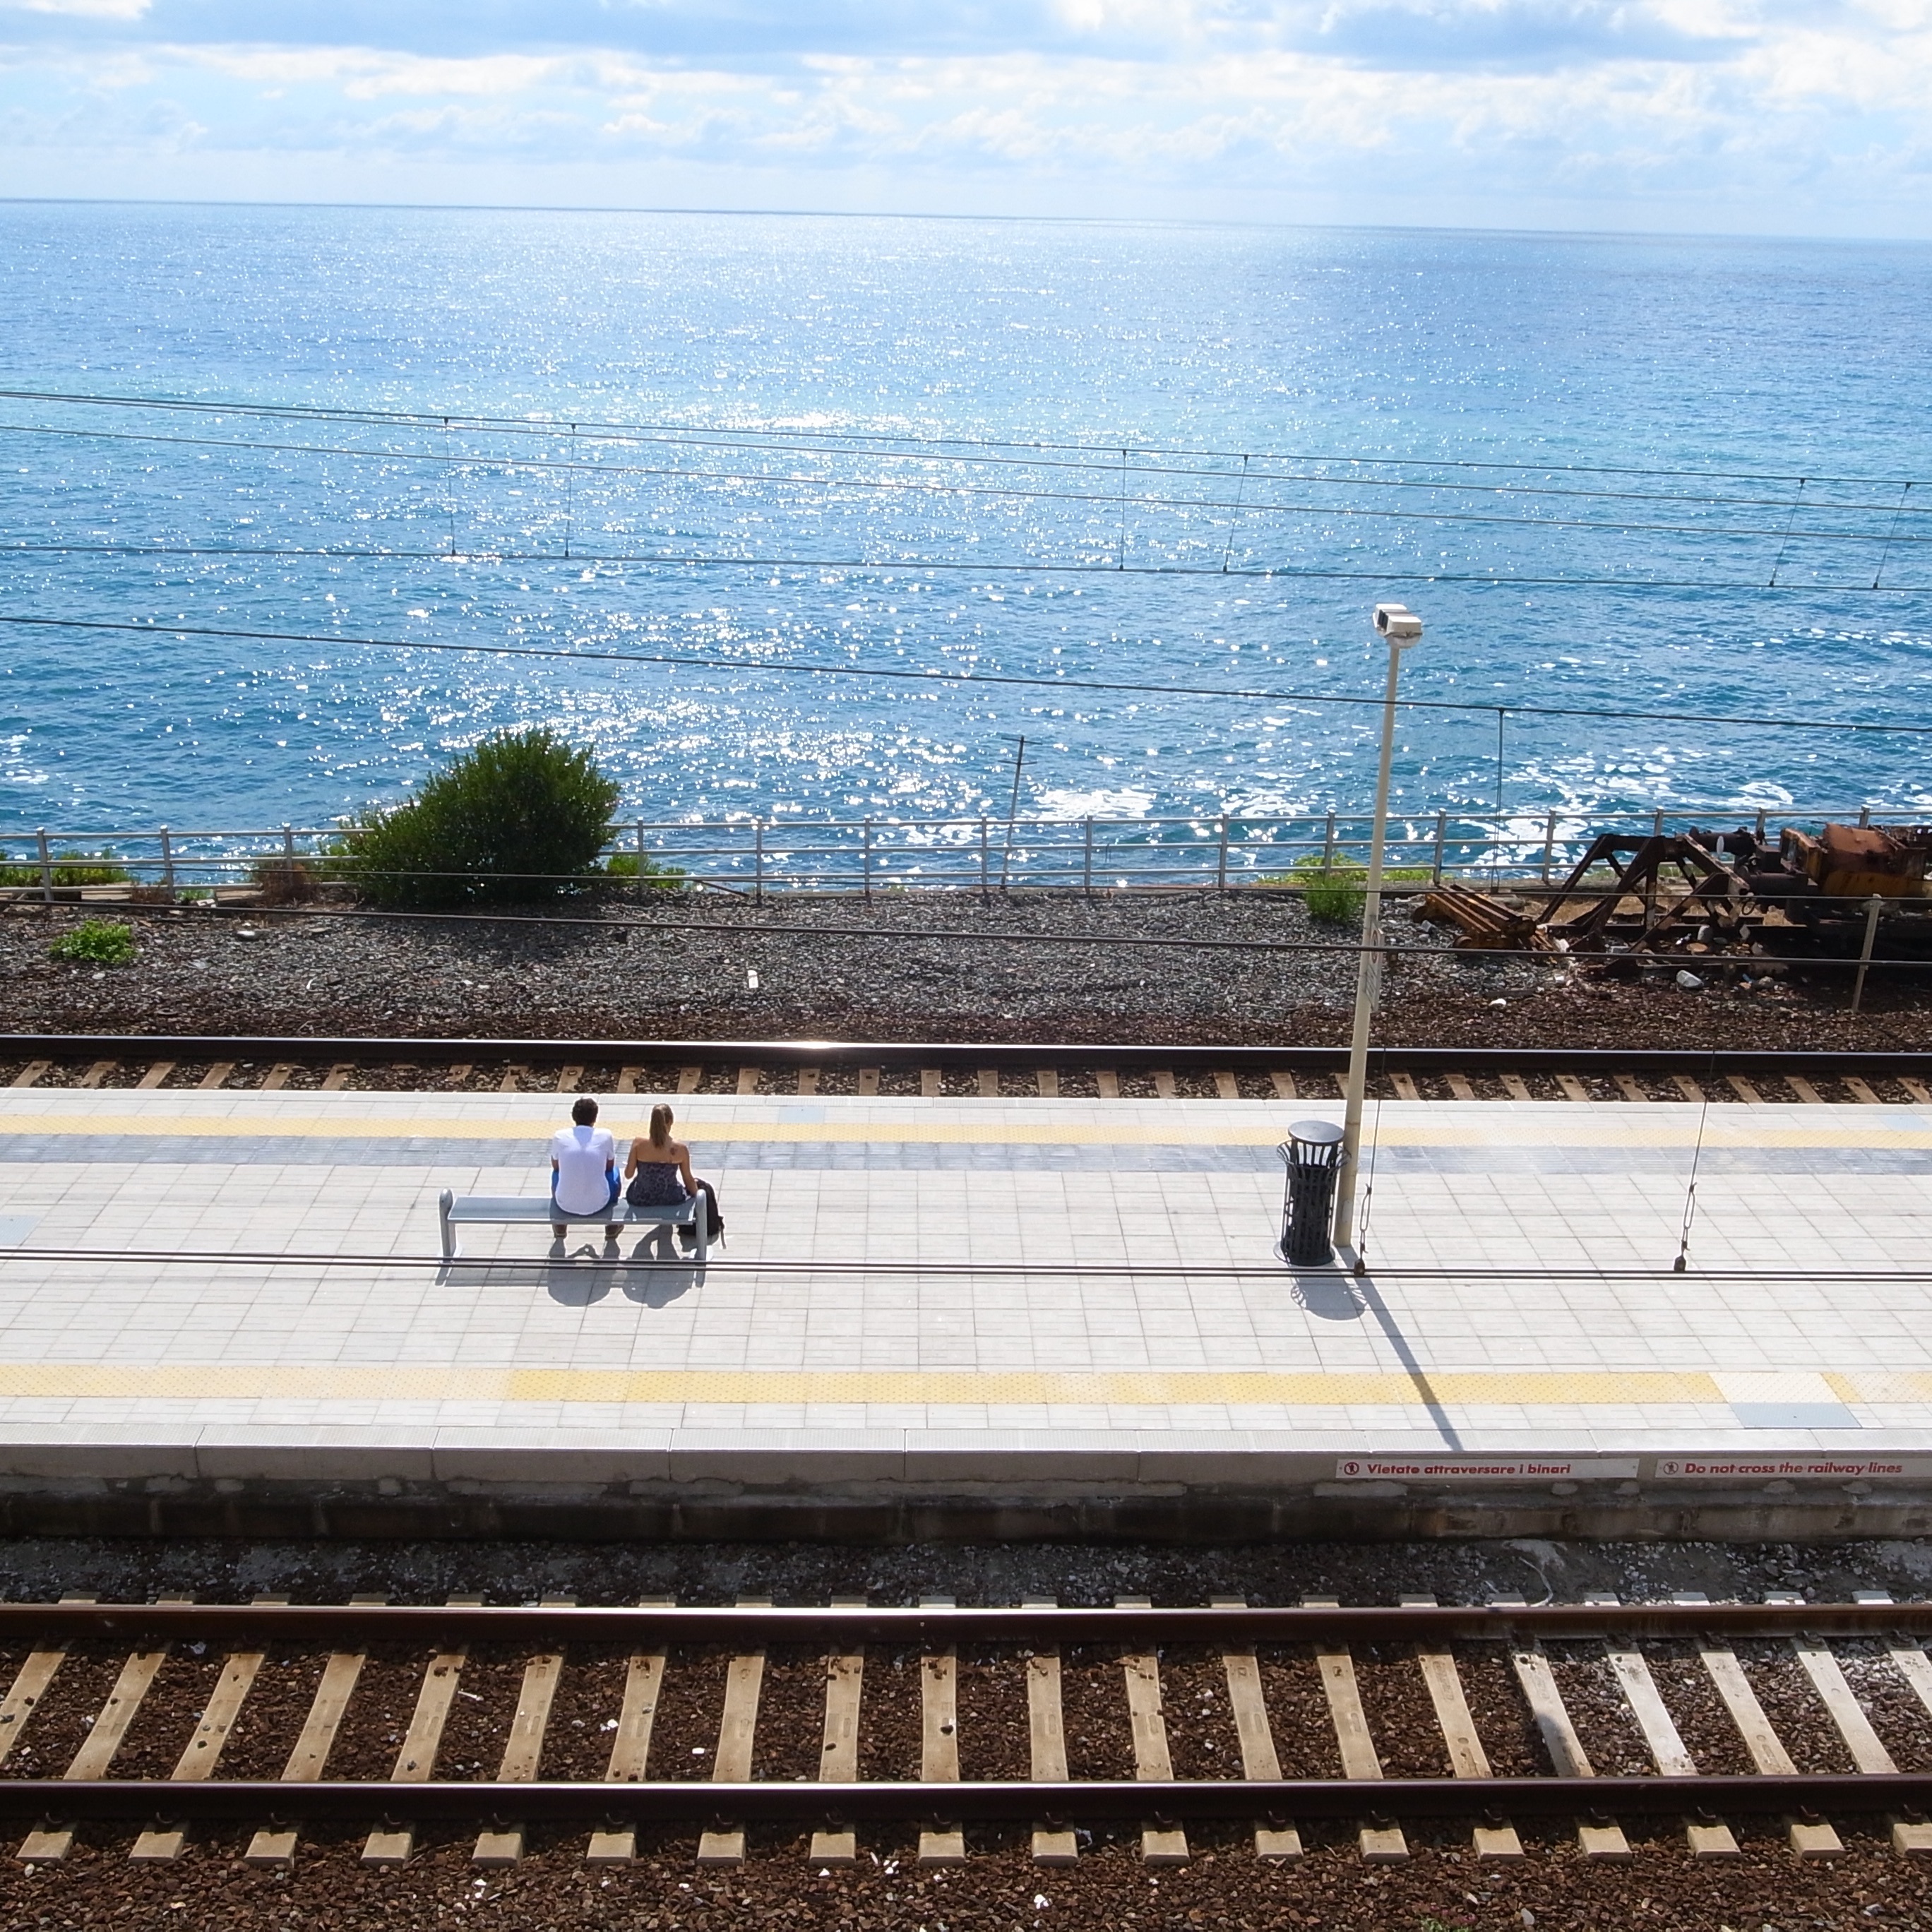
sea, coast, track, walkway, transport, vehicle